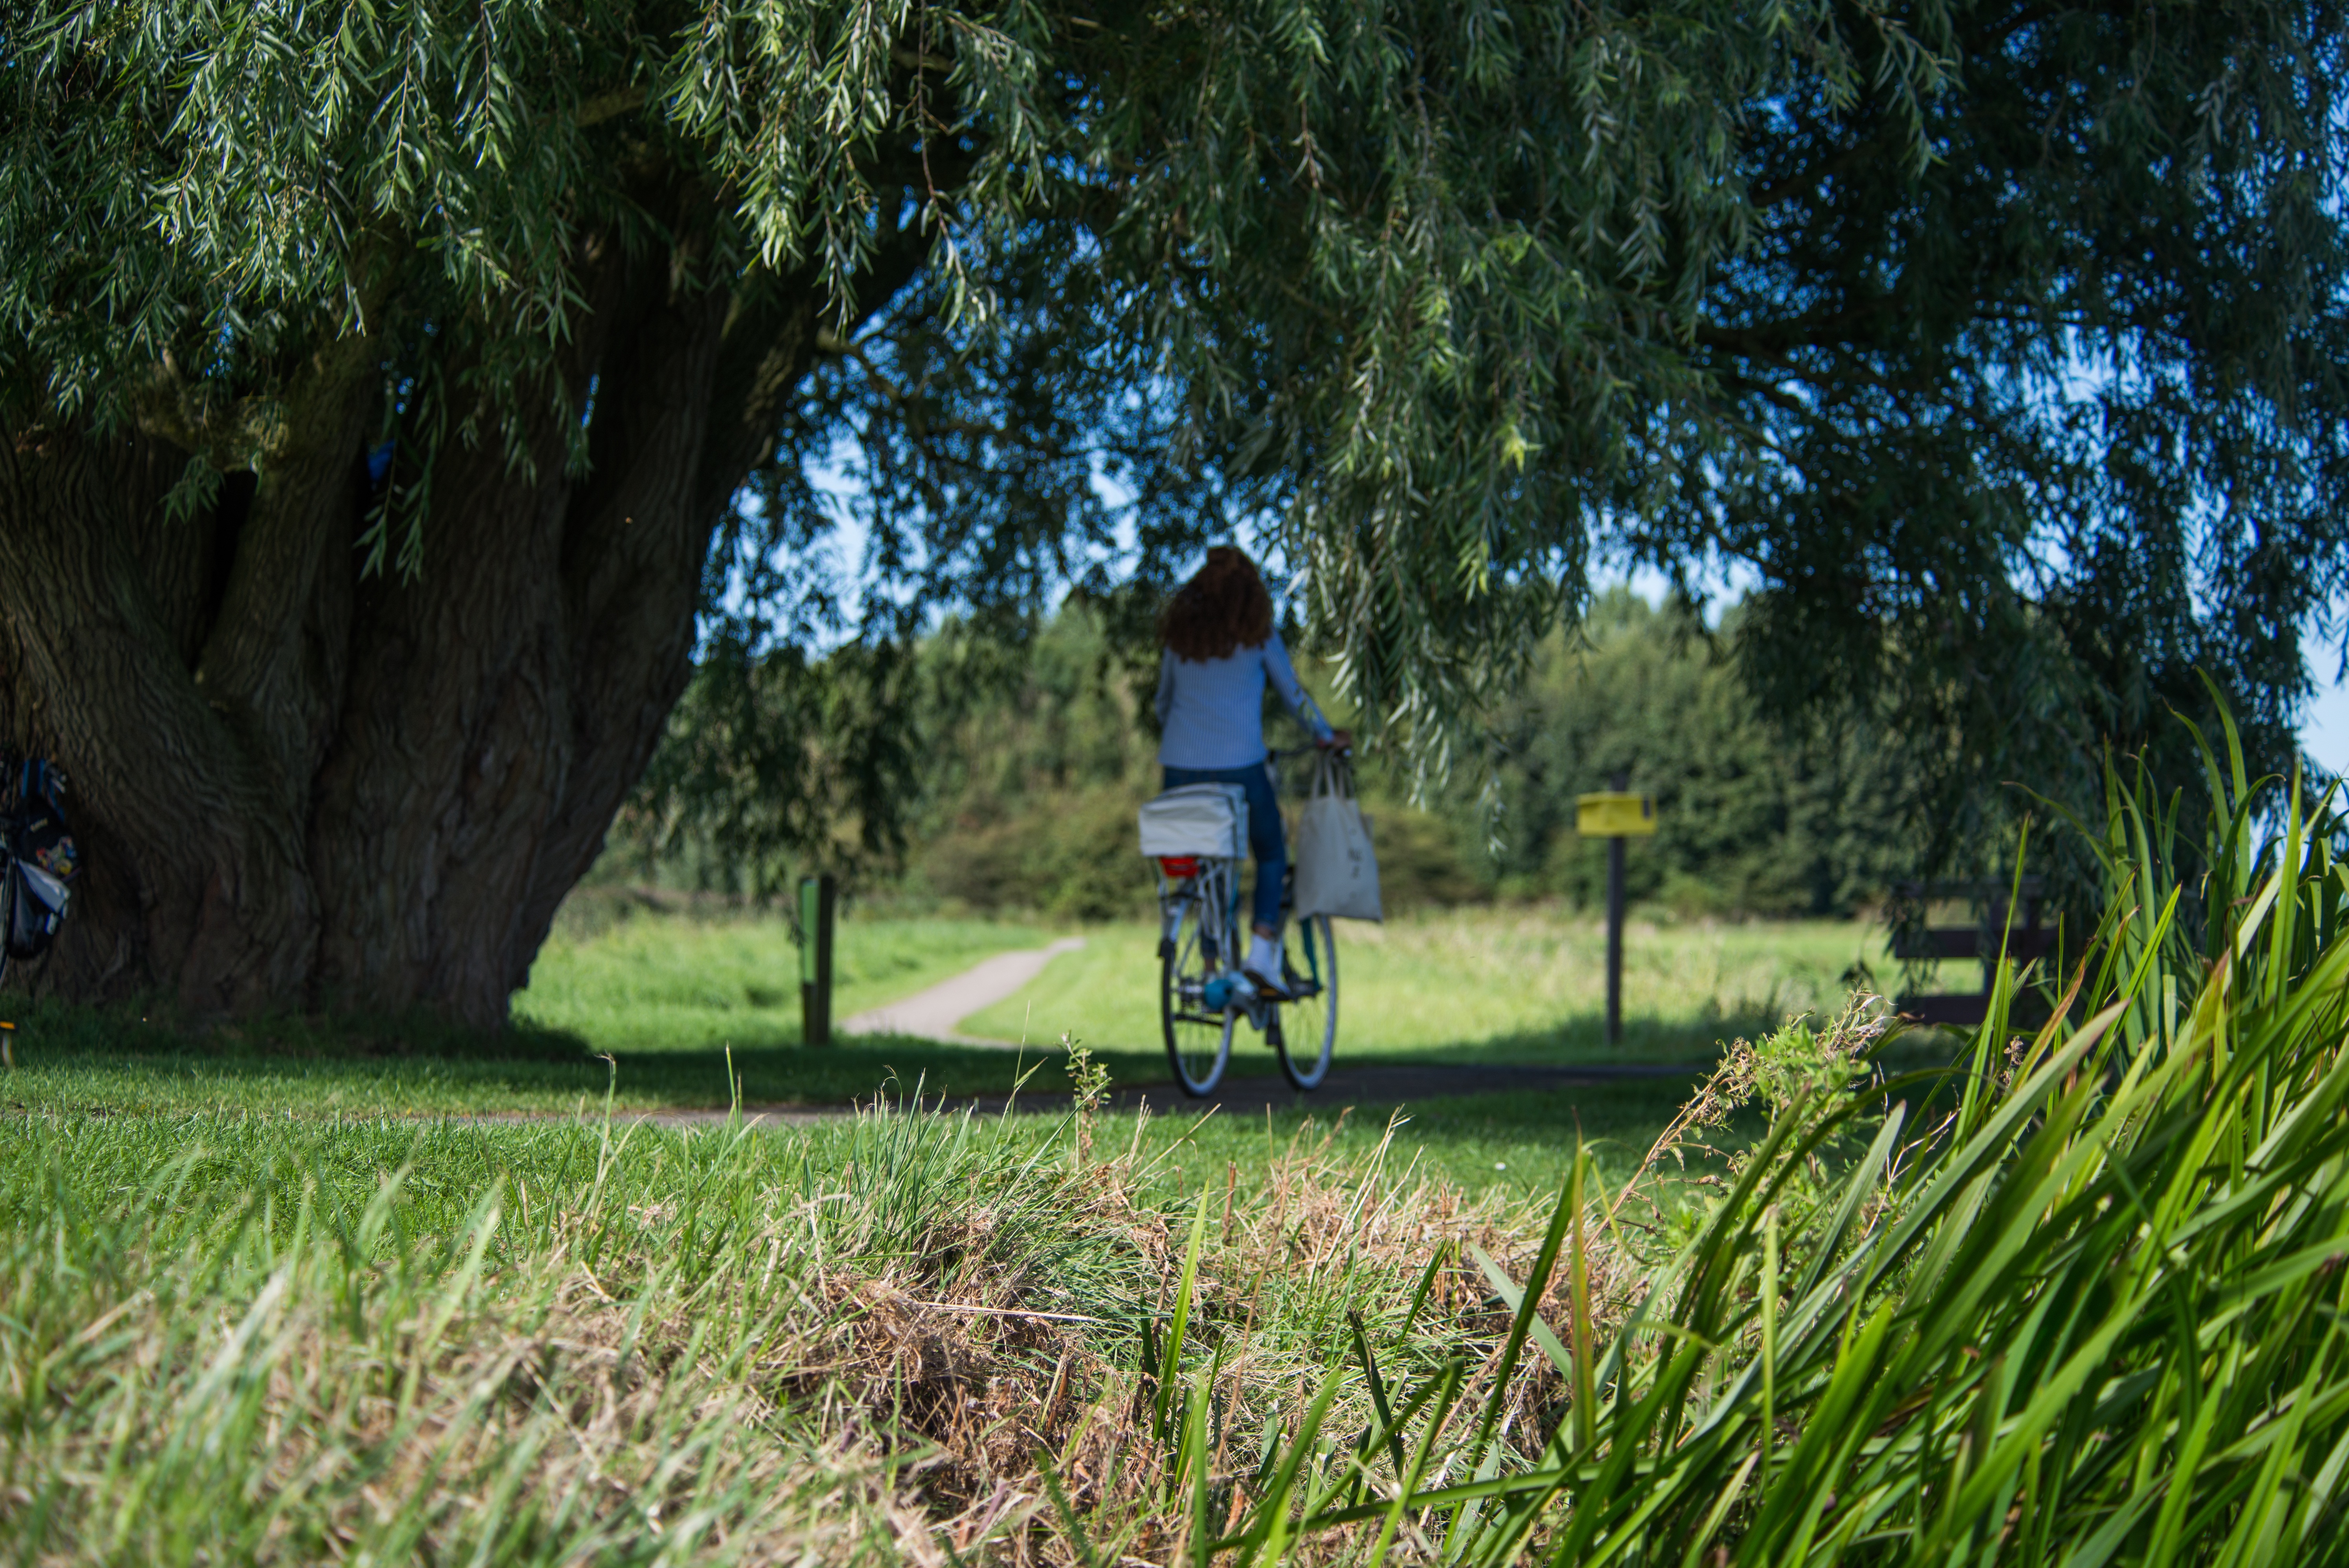
tree, nature, forest, grass, outdoor, person, people, plant, girl, woman, sport, field, lawn, meadow, bicycle, bike, female, cyclist, green, park, ride, exercise, agriculture, lifestyle, leisure, healthy, fitness, cycle, activity, riding, cycling, happy, woodland, fit, habitat, active, rural area, woody plant